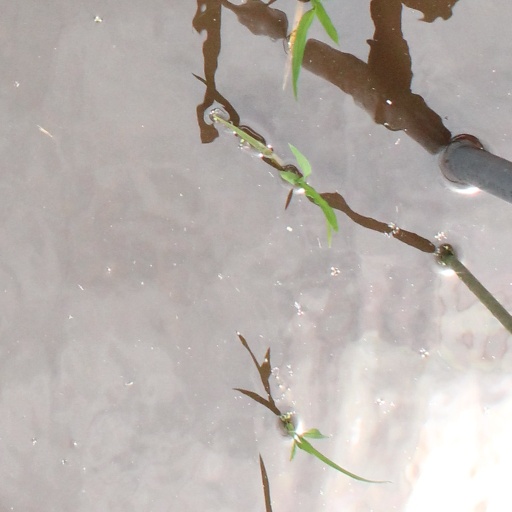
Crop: rice